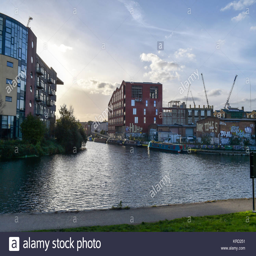
geographical feature category around the development photograph taken by person